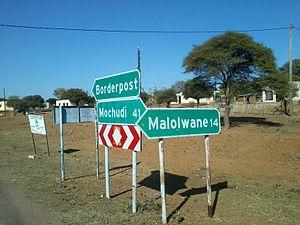
Kgatleng est un district du Botswana. Sa capitale est Mochudi.